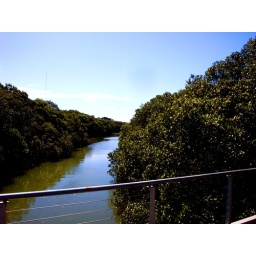
A river somewhere in the mangroves in Homebush BayTaken while riding my bike on the North Sydney Route for the Sydney Spring Cycle.